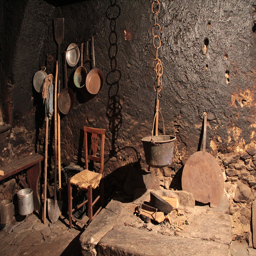
A kettle sitting over a pile of wood next to several cooking pans.
A small room with hanging cookware and tools.
A kitchen in an apparently very old house.
A kitchen area with a chair, pans and an open fireplace.
A room with a stone wall with some pots and pans in it.